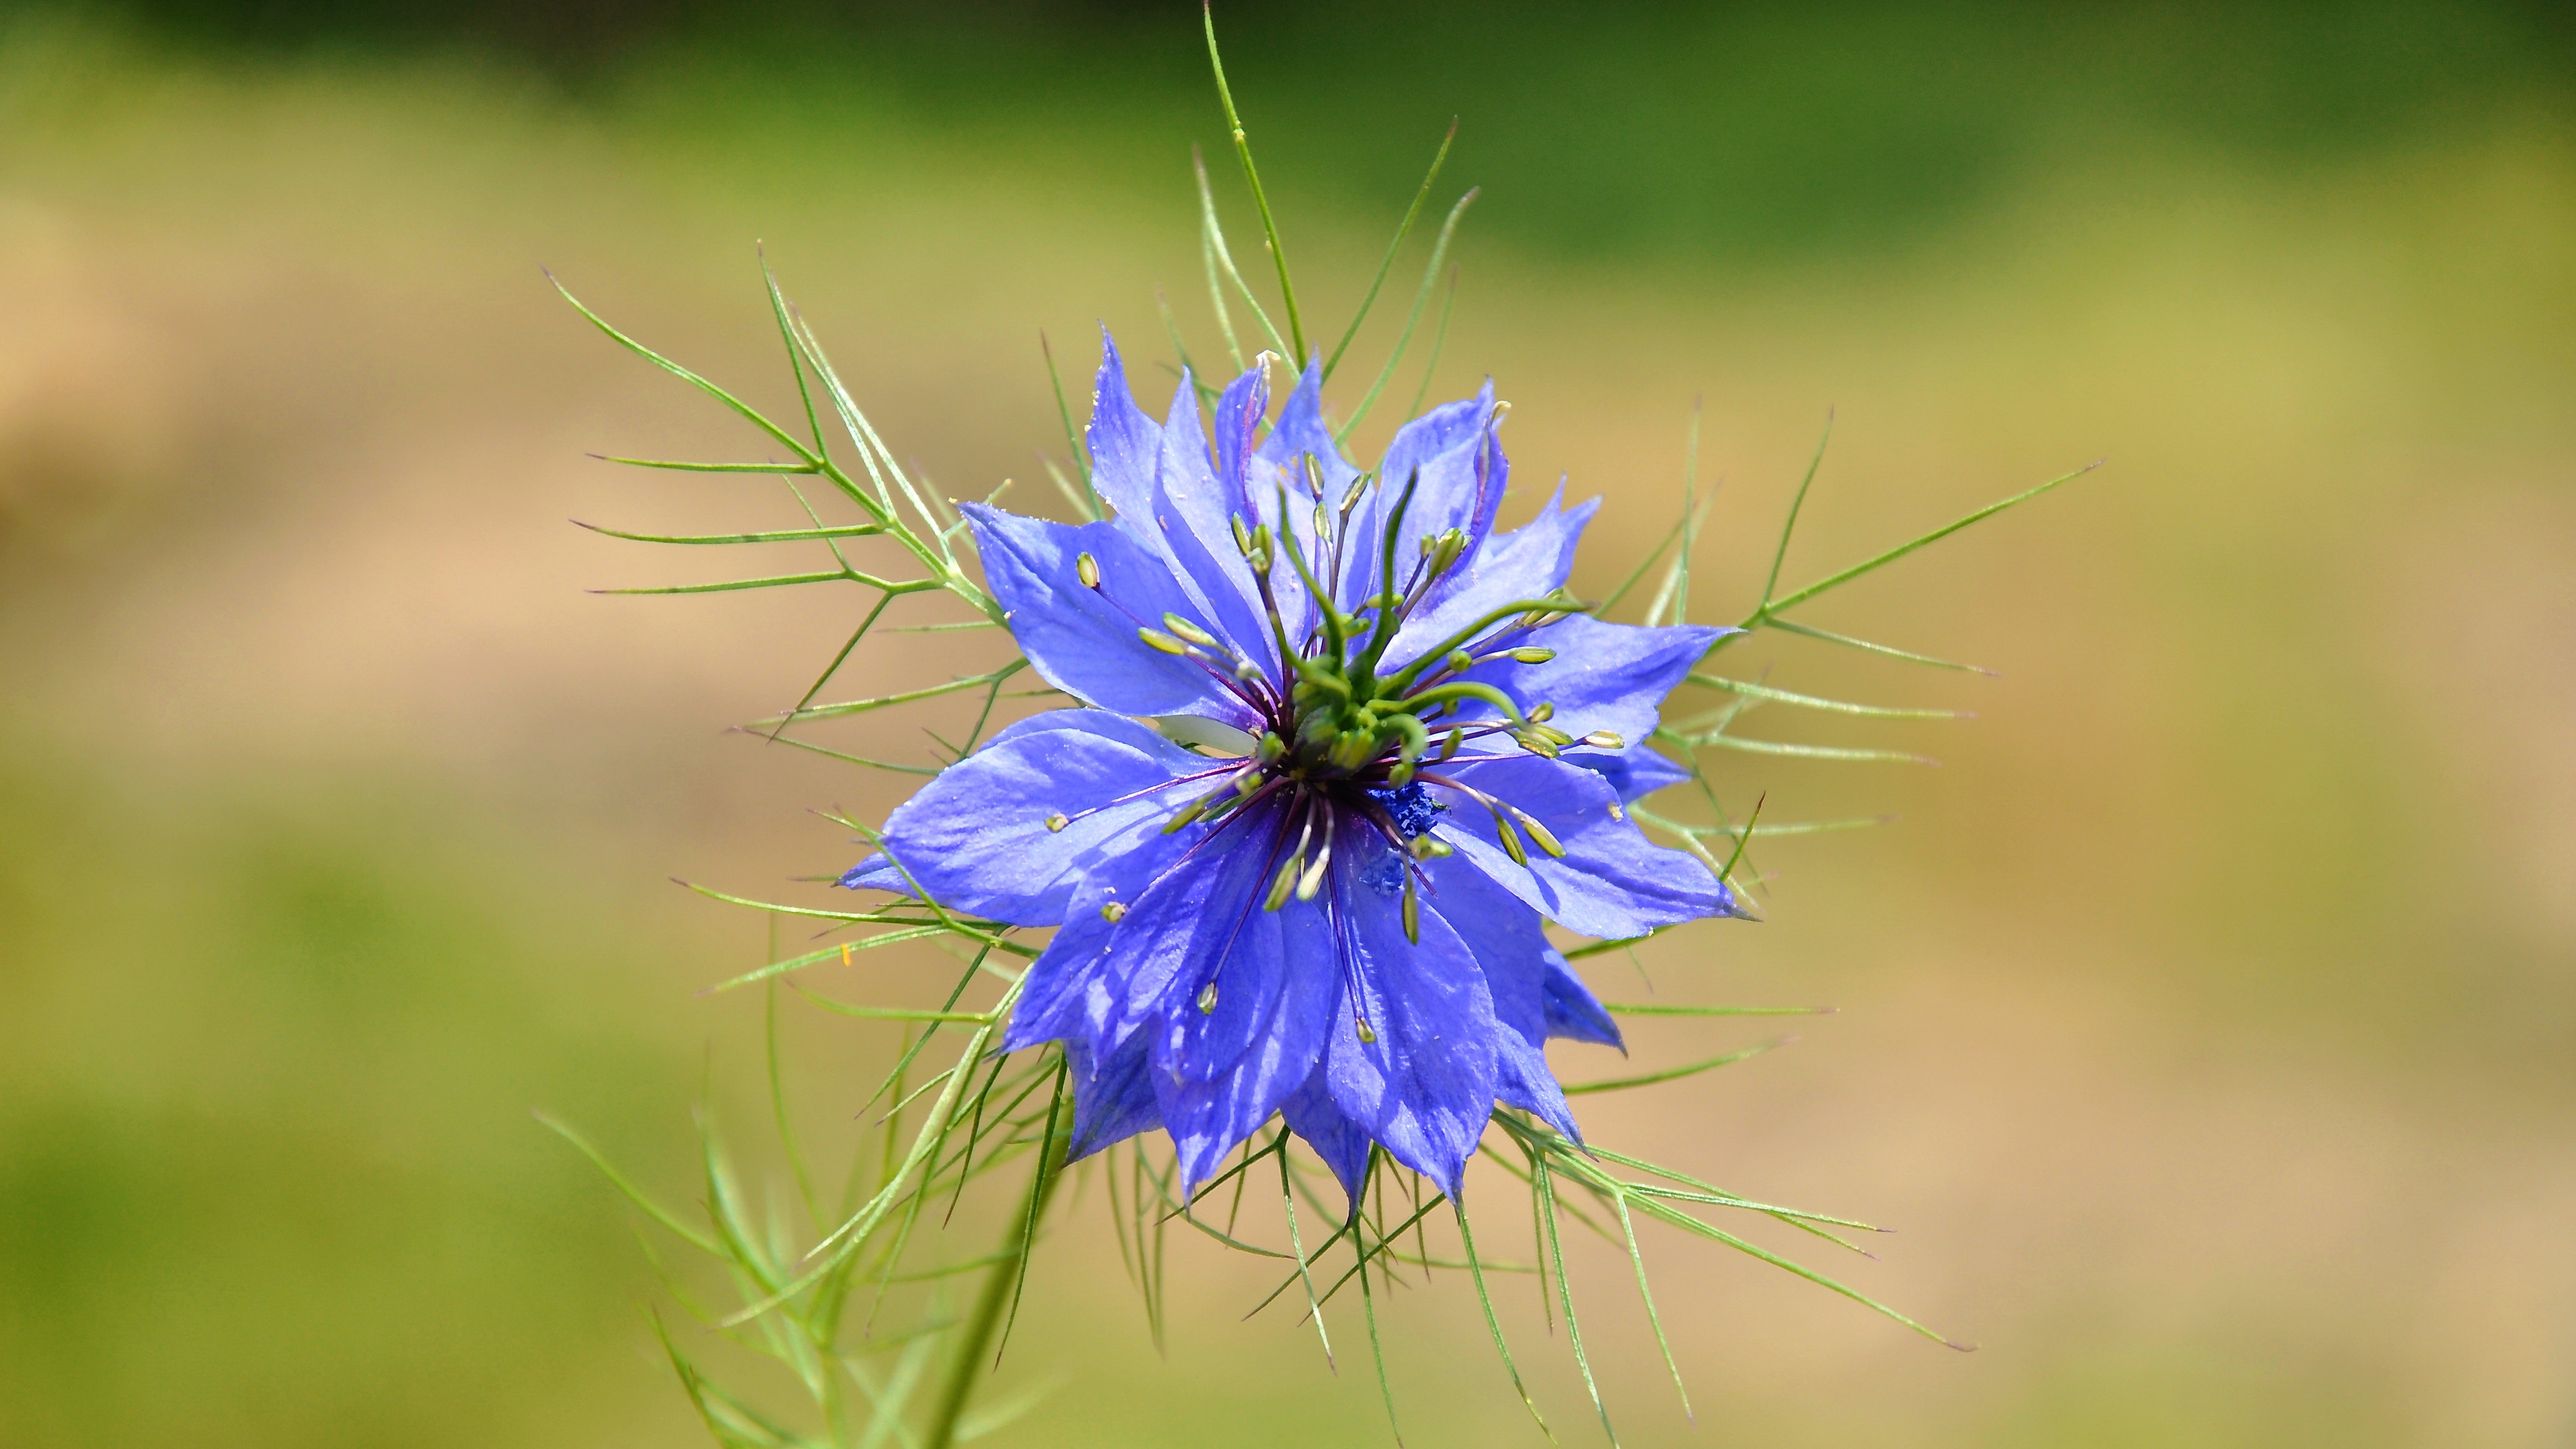
nature, grass, plant, field, meadow, prairie, flower, petal, food, herb, produce, botany, flora, blue flower, wildflower, close up, thistle, nigella, chicory, macro photography, flowering plant, daisy family, blue star, plant stem, land plant